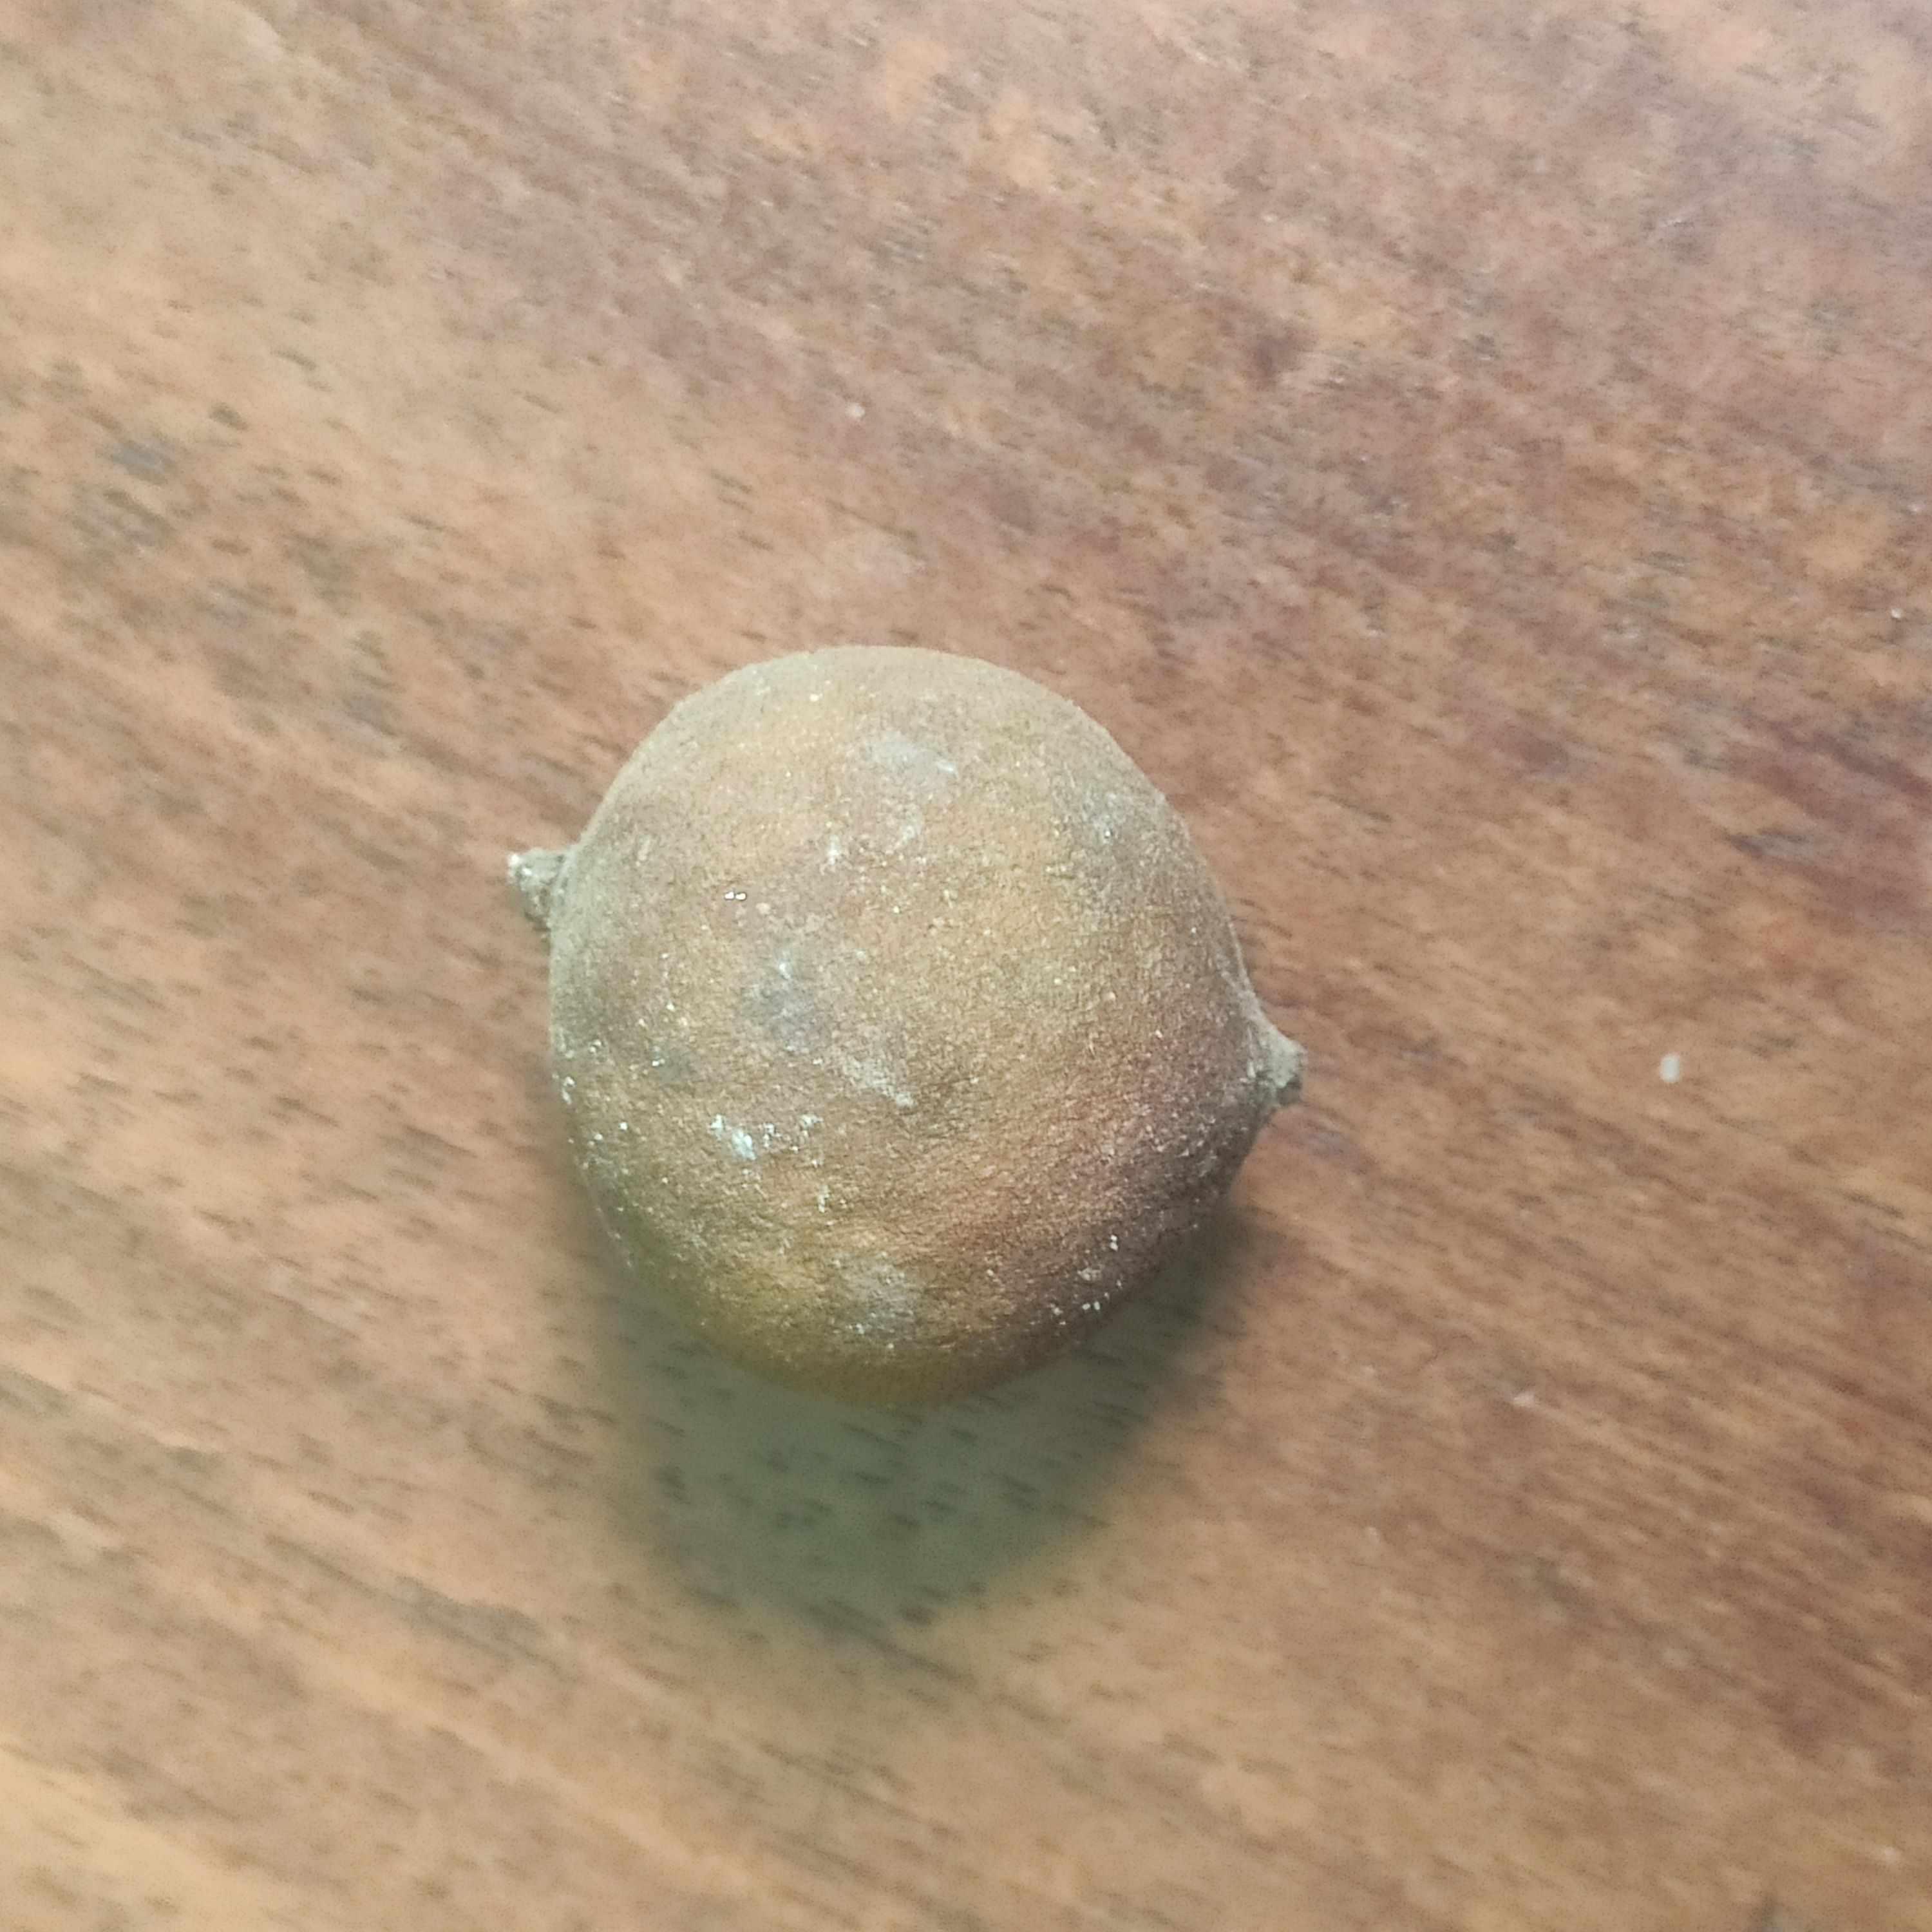
Fruit: burmese-grape
Grade: 3rd-grade